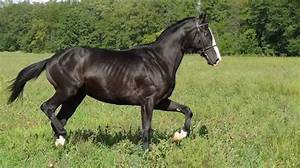
Label: horse